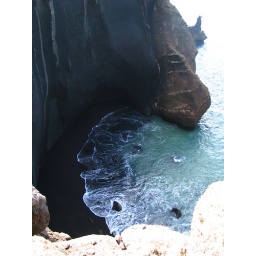
the black beach below Neptune's Window, Deception Island